Ghani (2022 film)

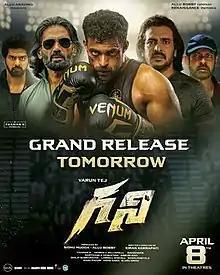
Theatrical release poster

Ghani is a 2022 Indian Telugu-language sports drama film written and directed by Kiran Korrapati and produced by Renaissance Pictures and Allu Bobby Company. The film stars Varun Tej as the title character alongside an ensemble cast of Upendra, Suniel Shetty, Jagapathi Babu, Saiee Manjrekar, and Naveen Chandra.